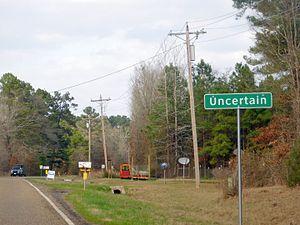
La ville d’Uncertain est située dans le comté de Harrison, dans l’État du Texas, aux États-Unis. Sa population s’élevait à 94 habitants lors du recensement de 2010.